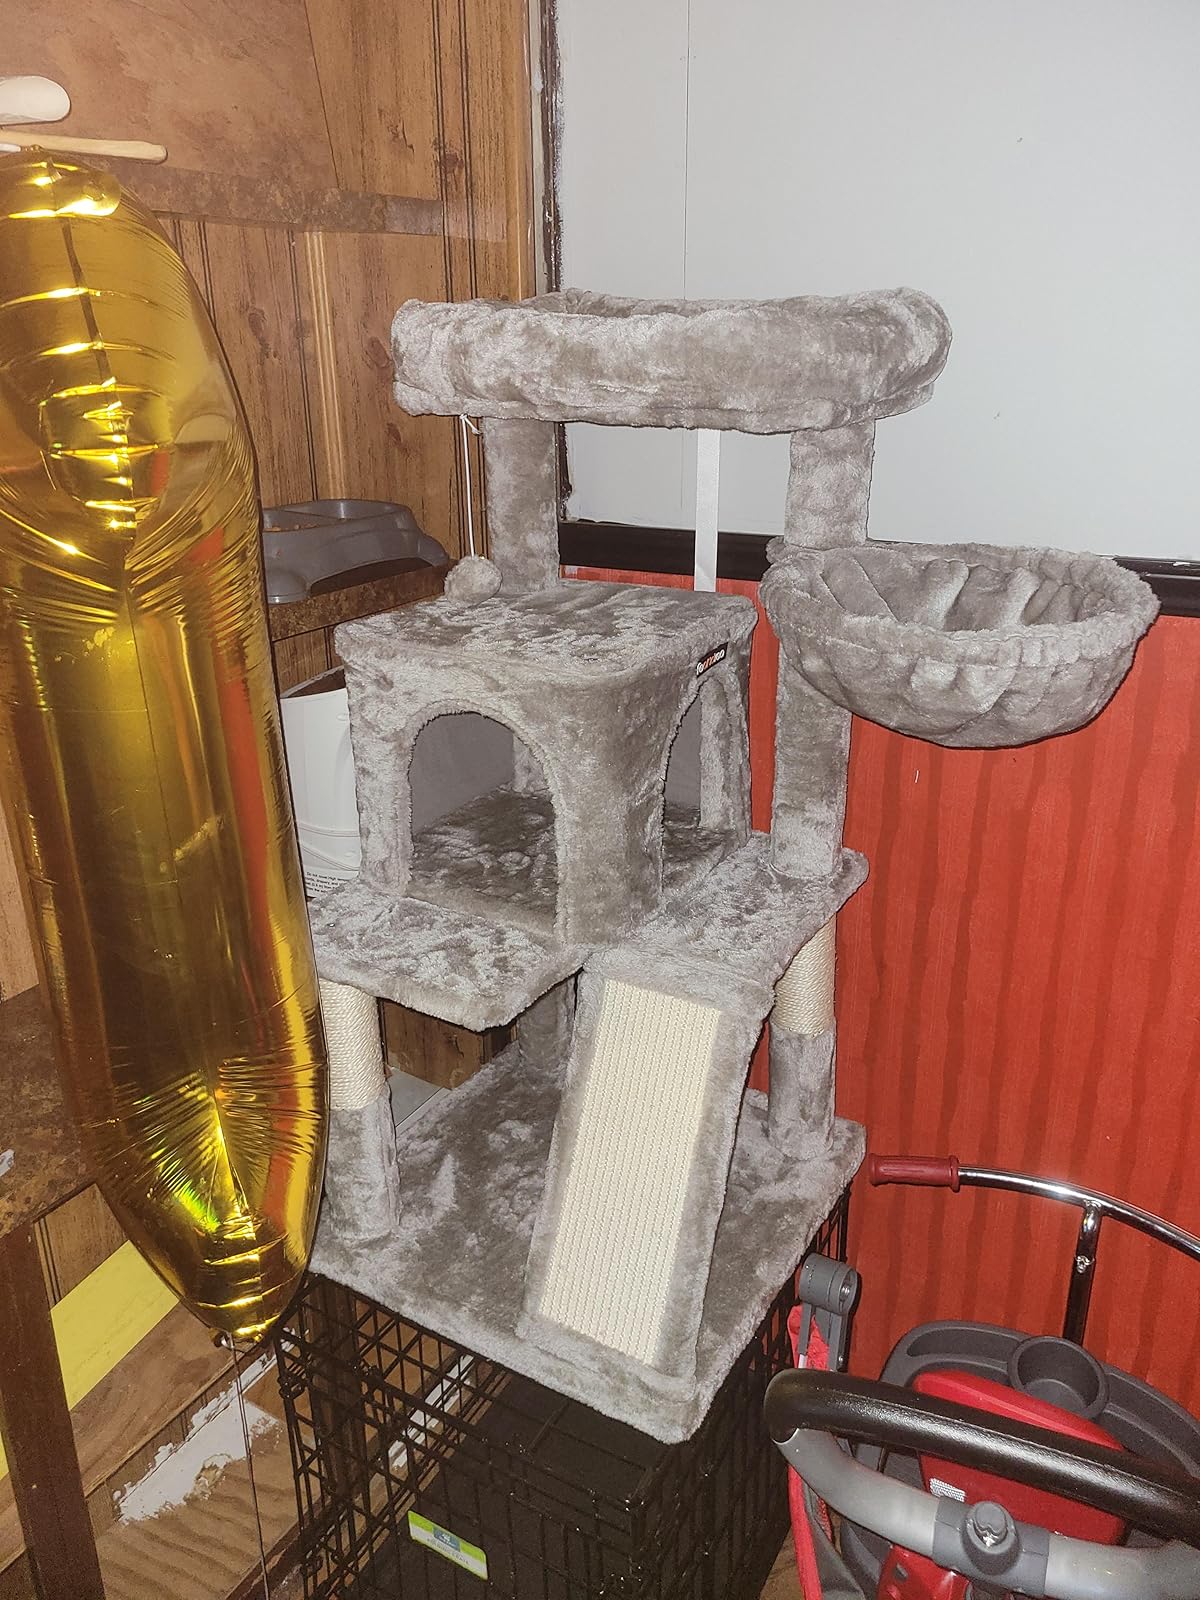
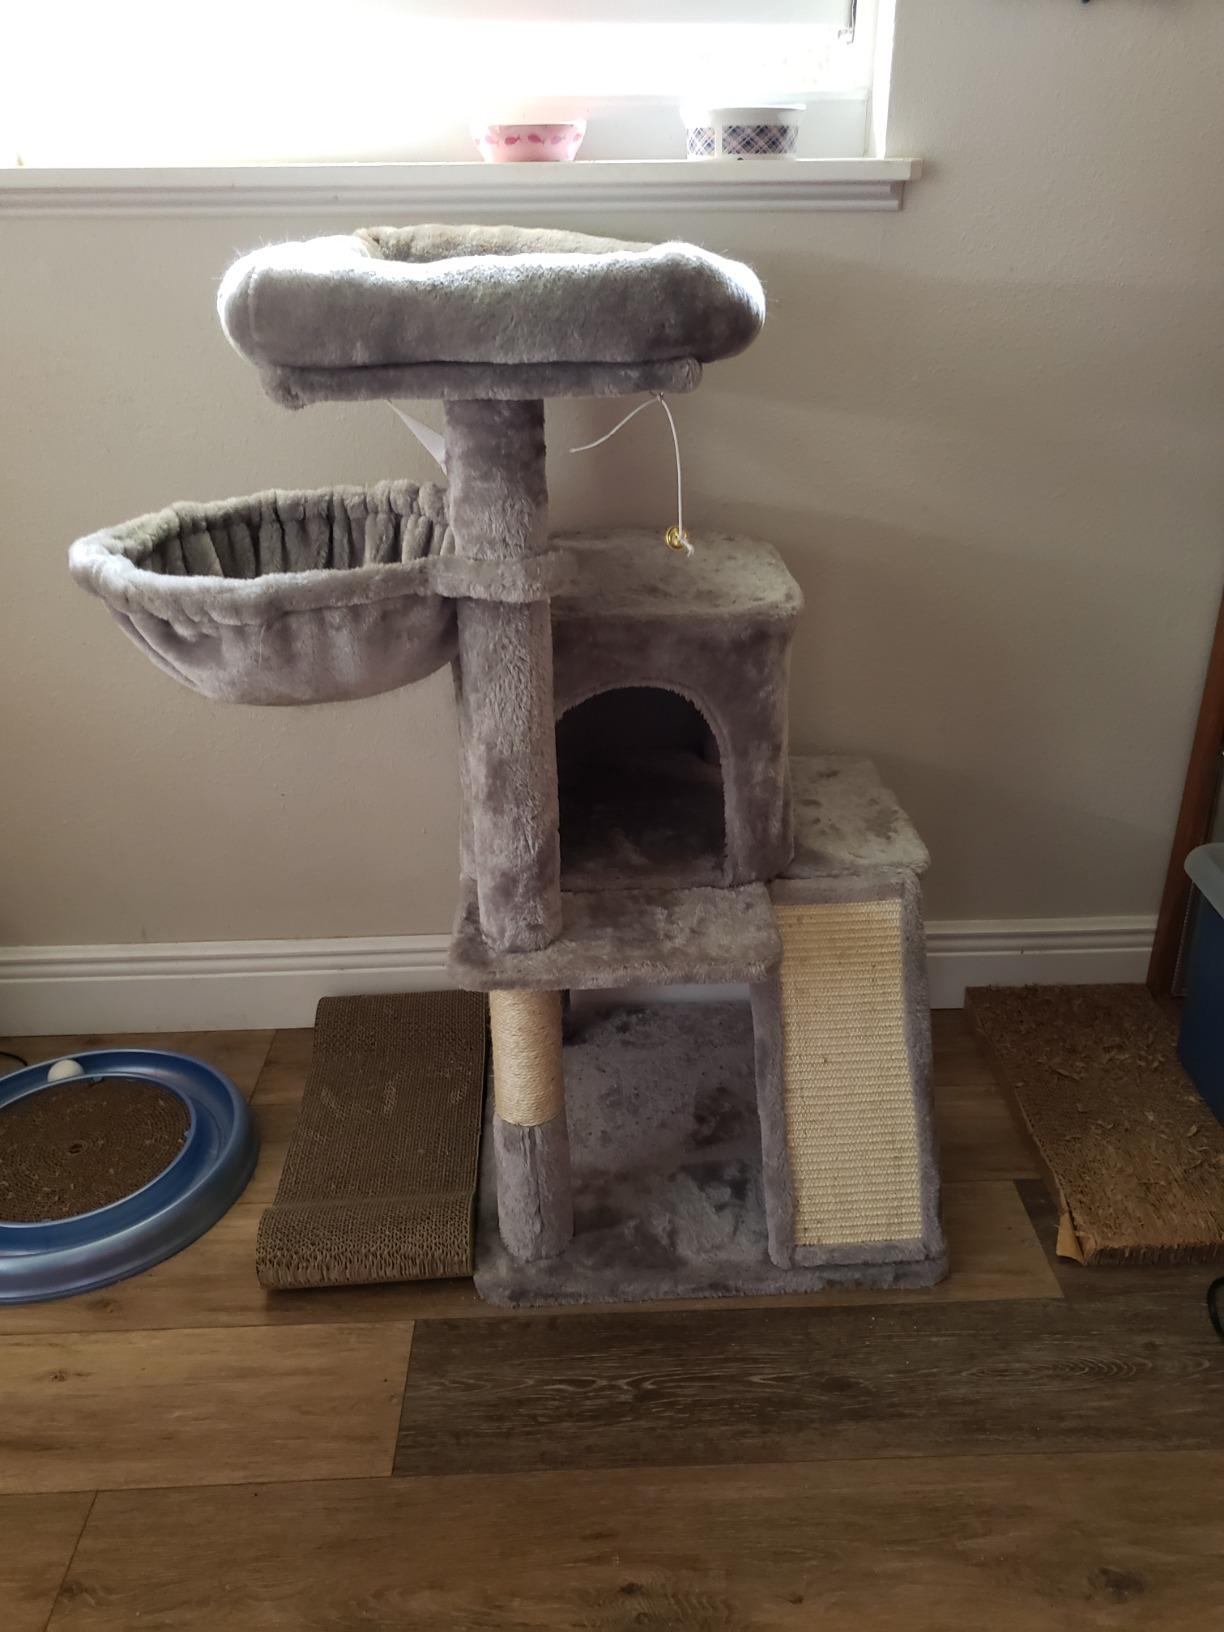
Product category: items_cat tree
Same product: yes